Ketupat

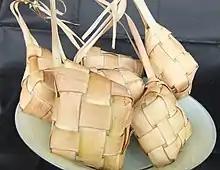
Boiled ketupat

In various places in Indonesia, there is a ceremony called "Lebaran Ketupat", which is observed after the conclusion of an extra six days of fasting following Idul Fitri. In Lombok, West Nusa Tenggara, thousands of Muslims celebrated "Lebaran Ketupat"—or "Lebaran Topat" as it is locally called—by visiting the graves of Muslim ulamas before partaking in communal ceremonial activities, which includes music performances, ketupat cooking competitions, to shared meals where ketupat was served as the main dish. Side dishes at the events varied, ranging from "plecing kangkung" (stir-fried water spinach) to the local dish of "Ayam Taliwang".